New Mexico

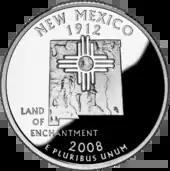
New Mexico state quarter, circulated in April 2008

With just , New Mexico is one of the least densely populated states, ranking 45th out of 50; by contrast, the overall population density of the U.S. is . The state is divided into 33 counties and 106 municipalities, which include cities, towns, villages, and a consolidated city-county, Los Alamos. Only three cities have at least 100,000 residents: Albuquerque, Rio Rancho, and Las Cruces, whose respective metropolitan areas together account for the majority of New Mexico's population.